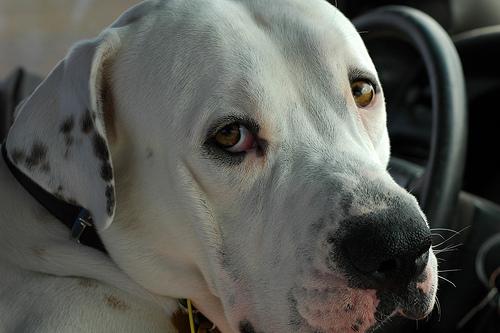
Breed: american bulldog